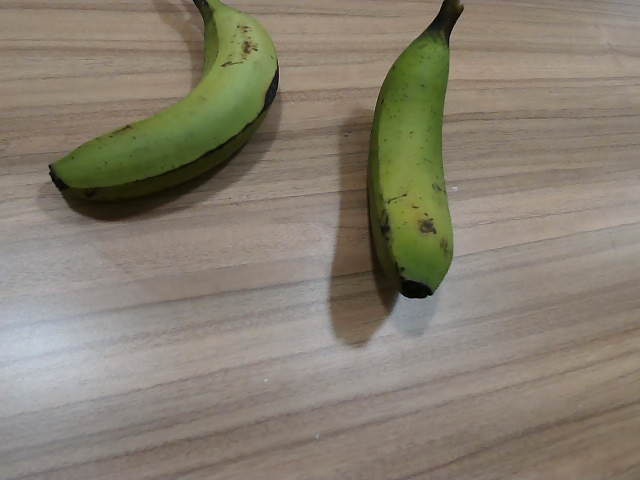
Label: Raw_Banana